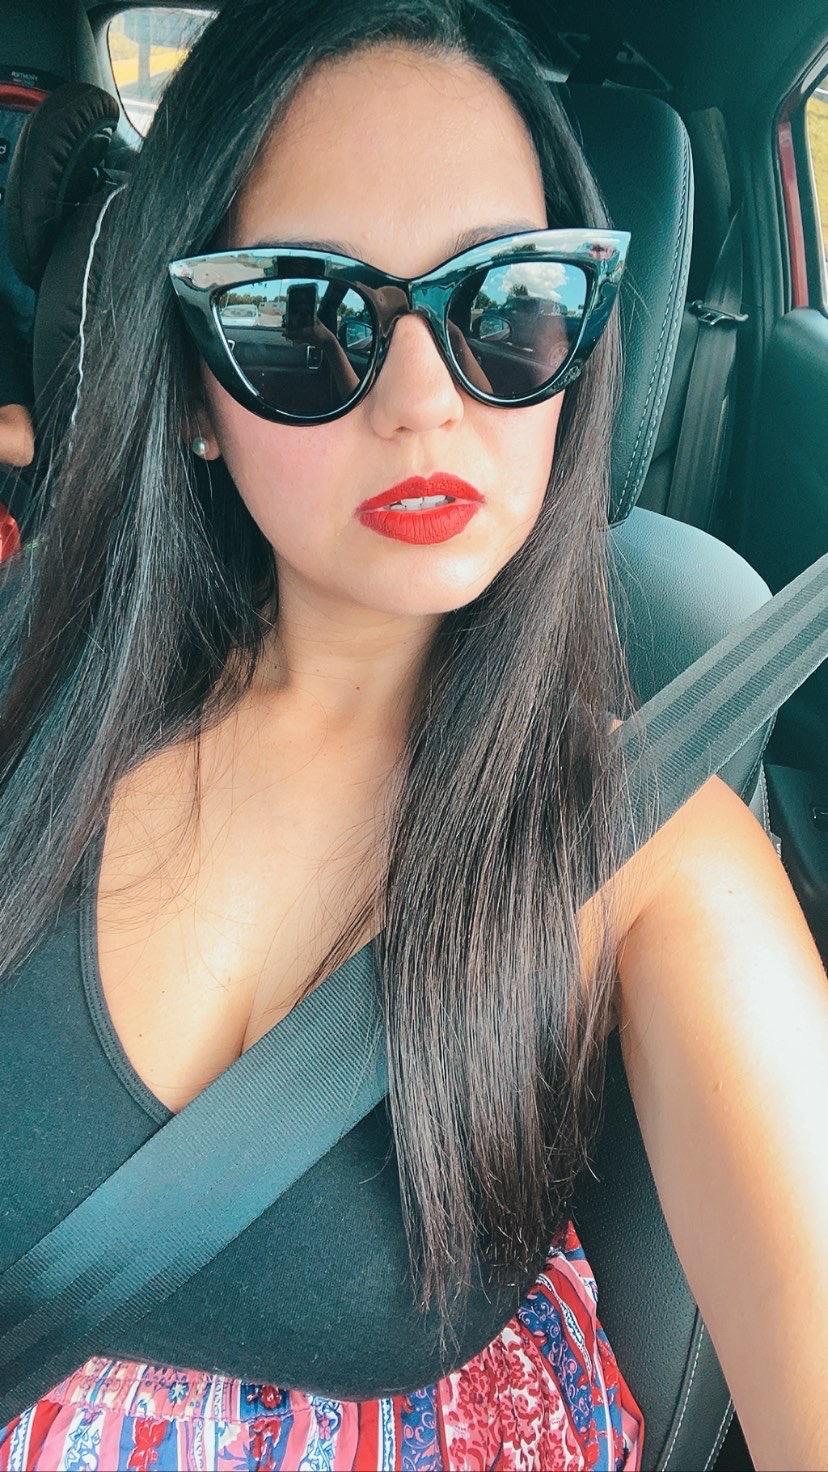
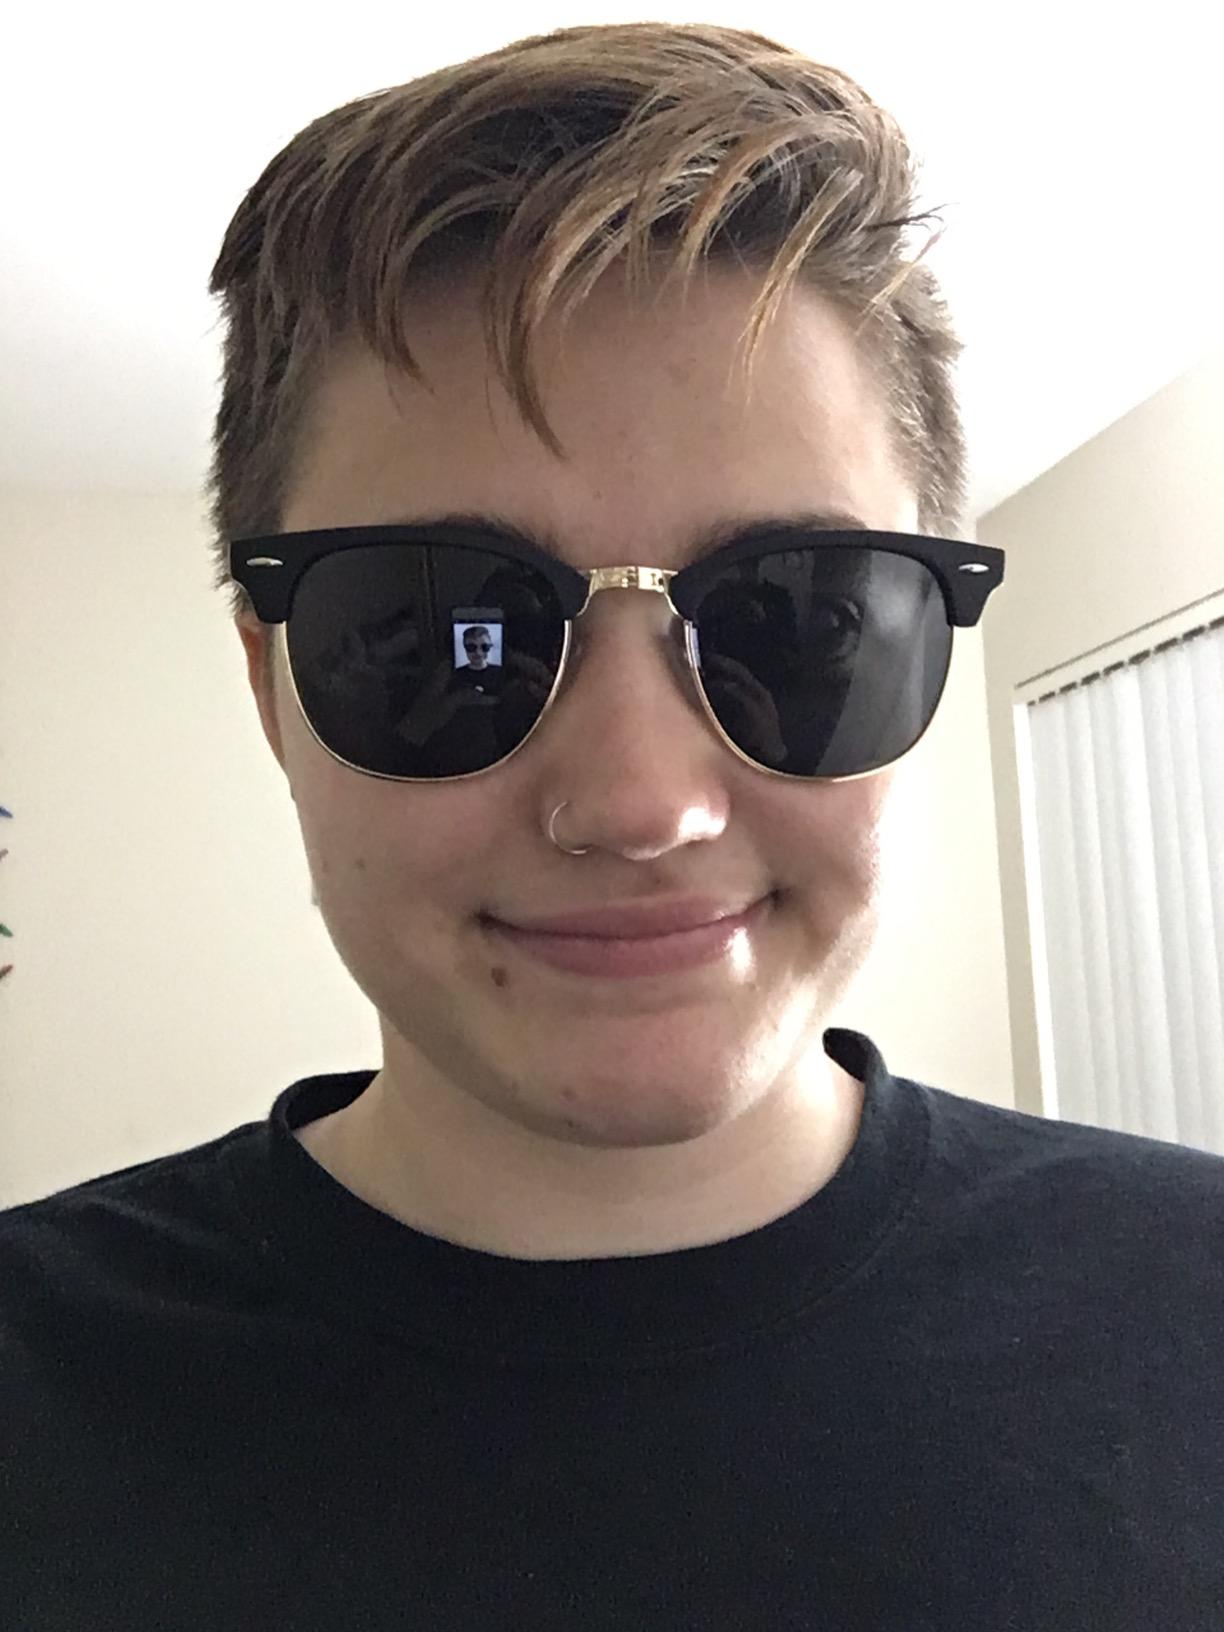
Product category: accessories_sunglasses
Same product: no